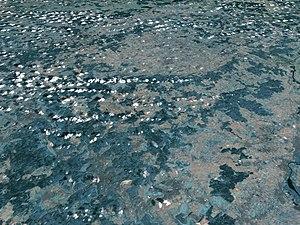
On appelle « événement du Ries » la chute d’une météorite survenue il y a près de 15 millions d’années dans l’actuel sud de l’Allemagne. En témoigne aujourd’hui l’astroblème du Nördlinger Ries, un cratère d’impact daté de l’étage Langhien d’un diamètre d’environ 24 km. Ce cratère est issu des puissantes énergies libérées lors de cet événement. On pense que d’autres cratères d’impact comme celui de Steinheim ainsi peut-être qu’un certain nombre de petits cratères dans le Jura franconien et dans la région du lac de Constance seraient apparus en même temps que le cratère du Ries.